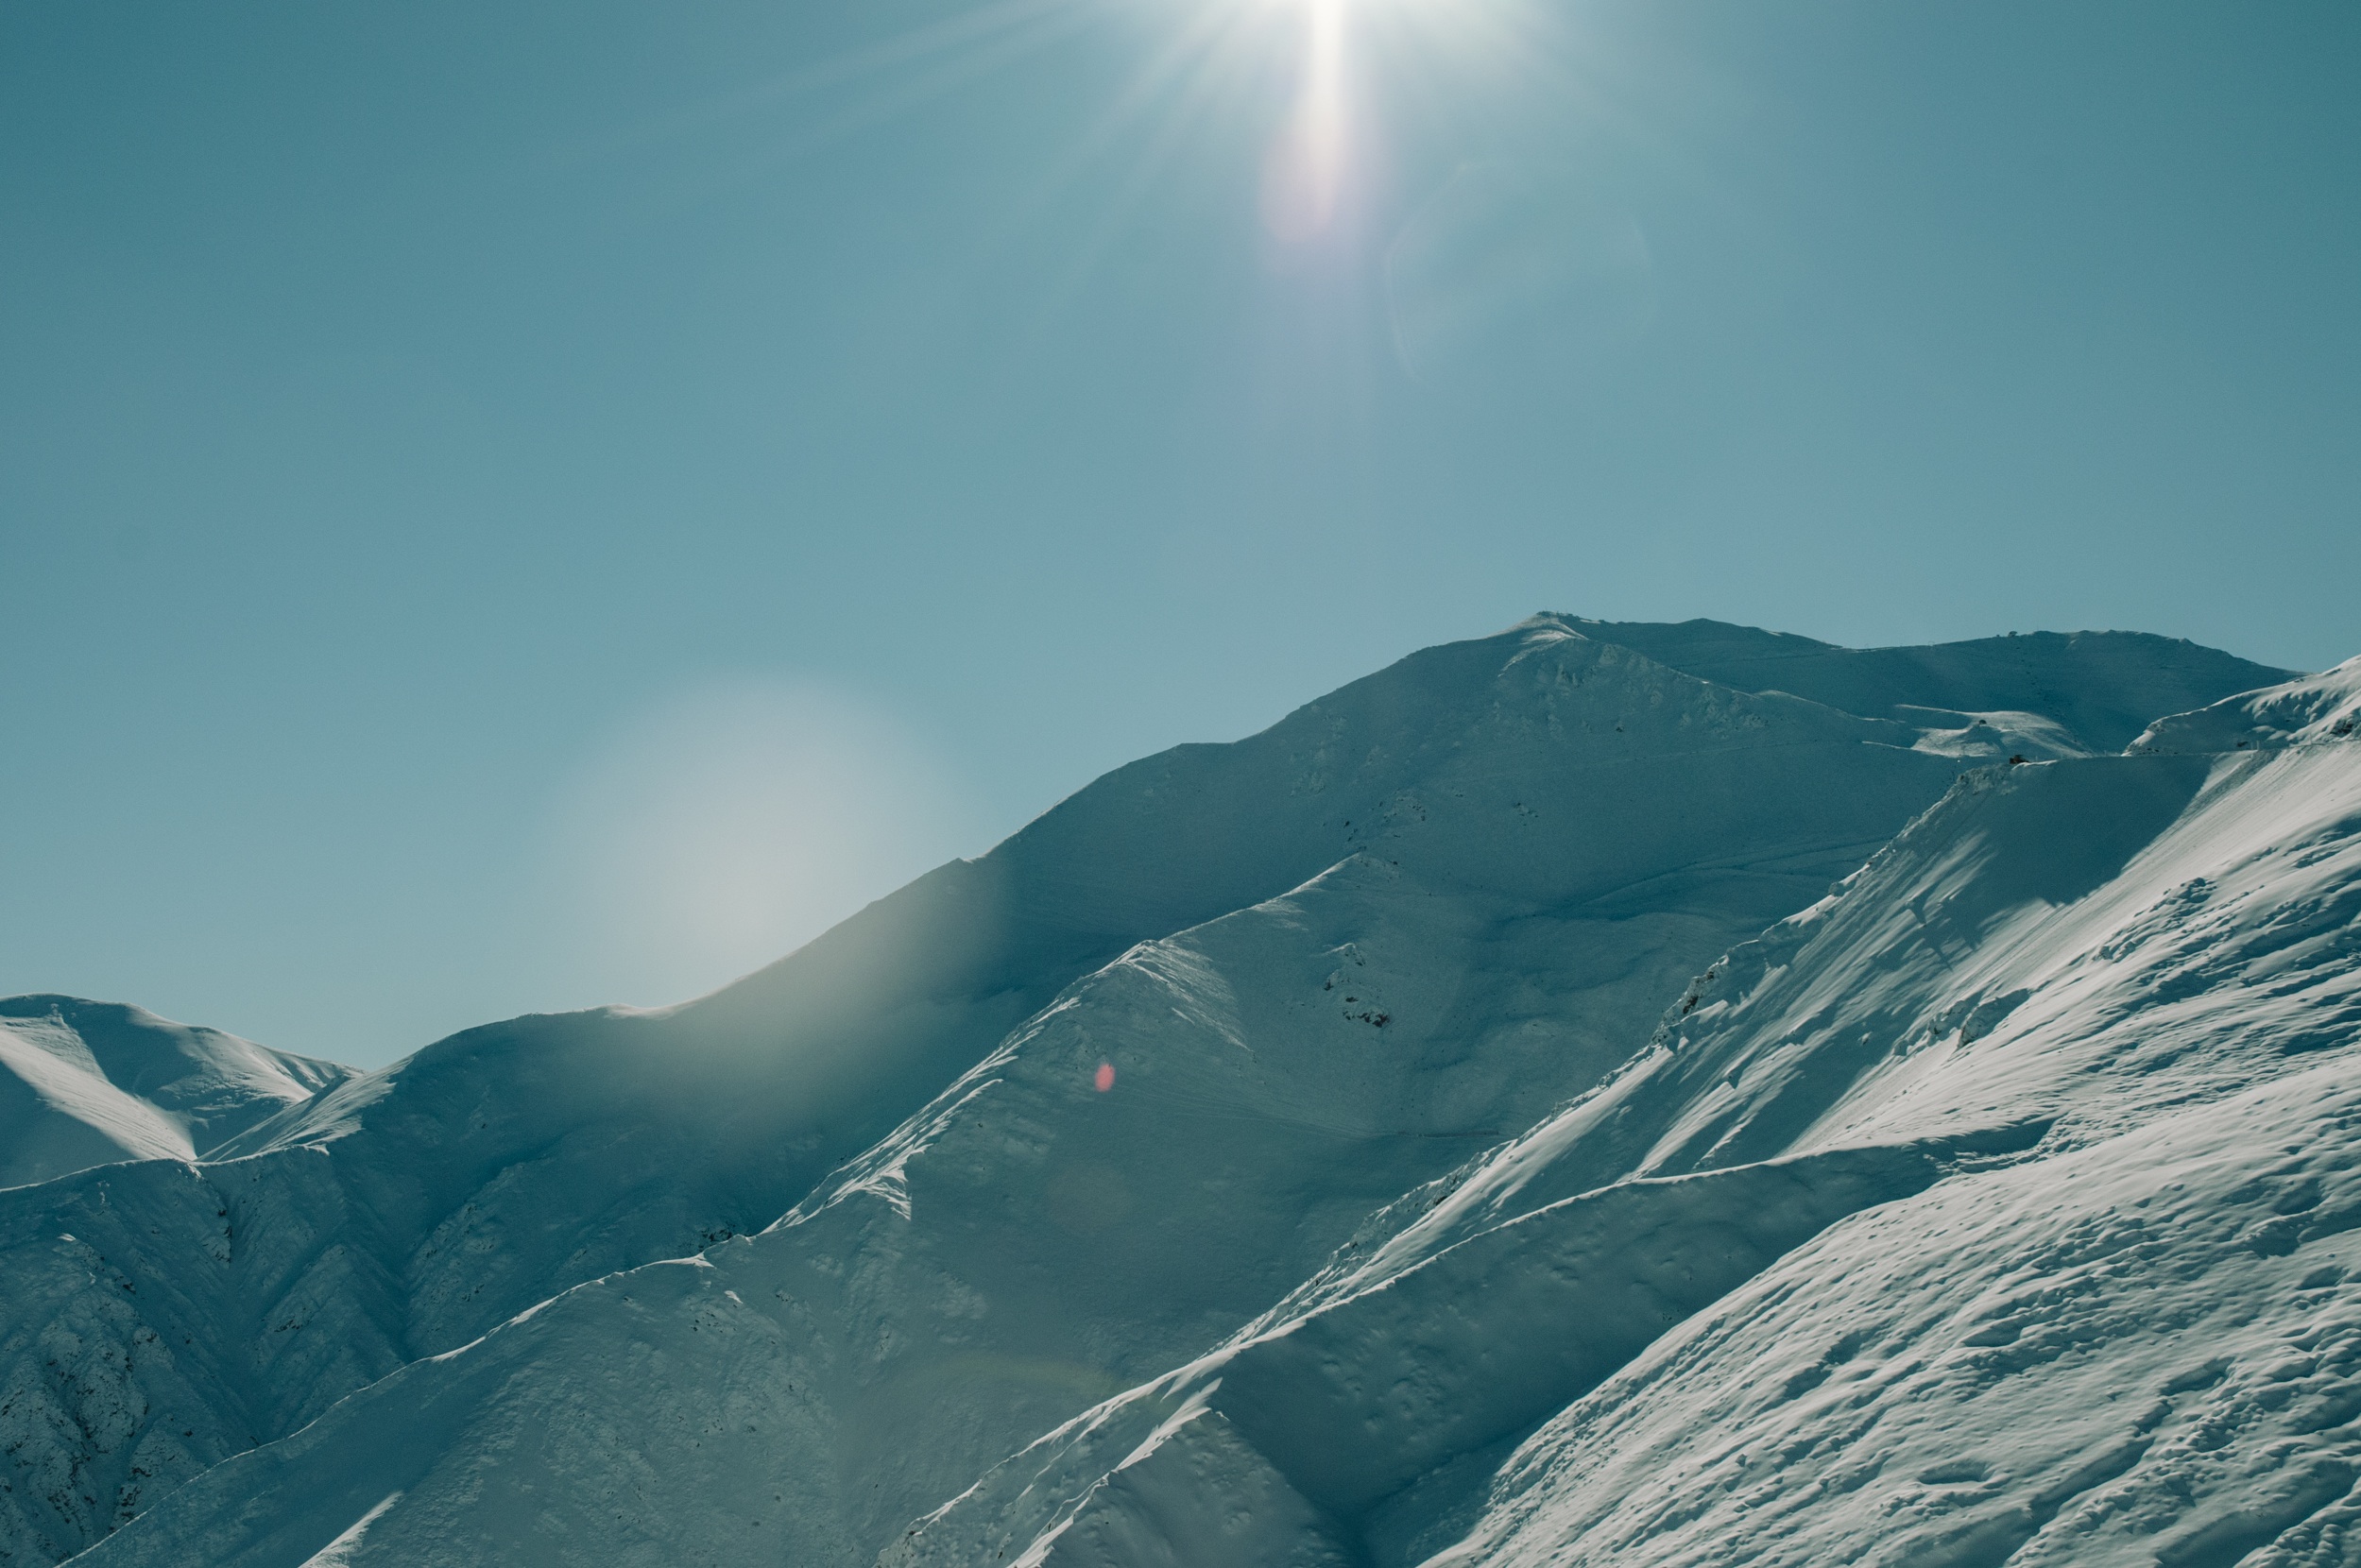
mountain, snow, cloud, sky, sunlight, mountain range, weather, terrain, ridge, summit, alps, landform, geographical feature, atmospheric phenomenon, atmosphere of earth, mountainous landforms, glacial landform, geological phenomenon